Eleanor Patterson

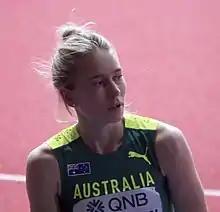
Patterson at the 2022 World Athletics Indoor Championships

Eleanor Patterson (born 22 May 1996) is an Australian track and field athlete who competes in the high jump. She won the gold medal at the 2022 World Championships, placed second at the 2023 World Championships and also won the bronze medal at the 2024 Summer Olympics.